Via Giulia

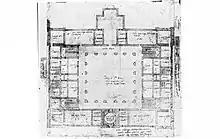
Drawing of the Palazzo dei Tribunali by Bramante, Uffizi, Florence

Aside from serving as a means of communication and representation for the Church, the road was supposed to host the city's new layman's administrative centre. A drawing by Donato Bramante discovered by Luitpold Frommel in the Uffizi shows a new huge administrative complex, the "Palazzo dei Tribunali". All the notaries and courts operating in Rome had to be centralised in this building: among them, the tribunal of the "Conservatori", for centuries located on the Capitoline Hill and traditionally controlled by the Roman nobility. This decision would therefore put an end to the chaos caused by various jurisdictions subject to ecclesiastical and secular authority, putting the justice under the pope's control.